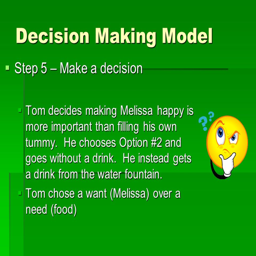
decision making model  step -- make a decision  person decides making happy is more important than filling his own tummy .